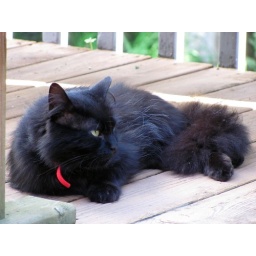
Once again, our neighbor's cat enjoying our deck (staring in the sliding glass door at my cats).